Uveal melanoma

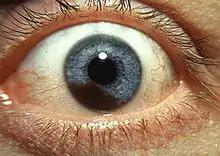
Iris melanoma

Uveal melanoma is a type of eye cancer in the uvea of the eye. It is traditionally classed as originating in the iris, choroid, and ciliary body, but can also be divided into class I (low metastatic risk) and class II (high metastatic risk). Symptoms include blurred vision, loss of vision, and photopsia, but there may be no symptoms.